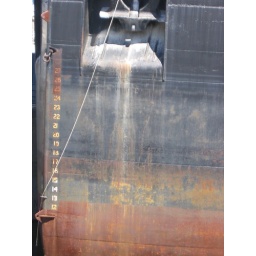
A rusty ship sitting high in the water